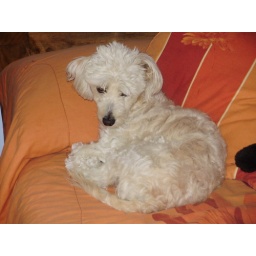
She is lying down in my sister's bed ... she likes to put her head in her pillow :)